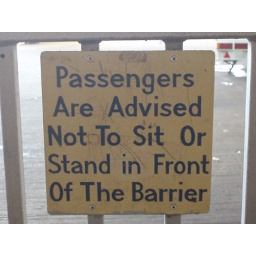
One of a series of hand lettered signs from the stands in the disused Luton bus garage.